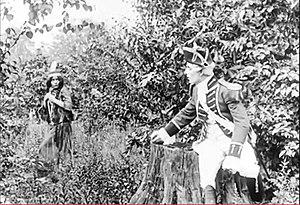
The Conspiracy of Pontiac est un film américain de Sidney Olcott, réalisé en 1910 avec Gene Gauntier, Jack J. Clark et Robert G. Vignola dans les rôles principaux.